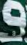
Number: 9